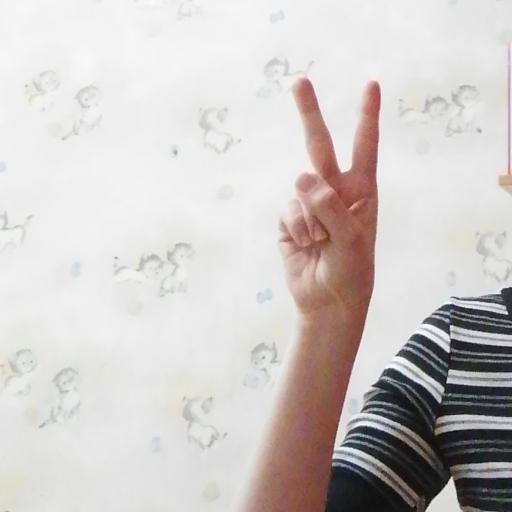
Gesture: peace